Carl Gottlob Cramer

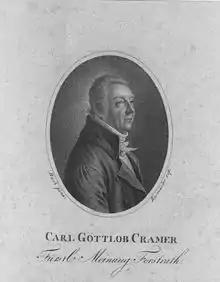
Carl Gottlob Cramer

Carl Gottlob Cramer (3 March 1758 – 7 June 1817) was a popular German writer of heroic romance. His works include "Friedrich von Eisenbart und Baron Sturmdrang", "Ritter Euros und seine Freunde", and "Freuden und Leiden des edlen Baron Just Friedrich auf der Semmelburg". Carl Maria von Weber's opera "Peter Schmoll und seine Nachbarn" was written to a libretto by Josef Türk after Cramer's popular novel of the same name.